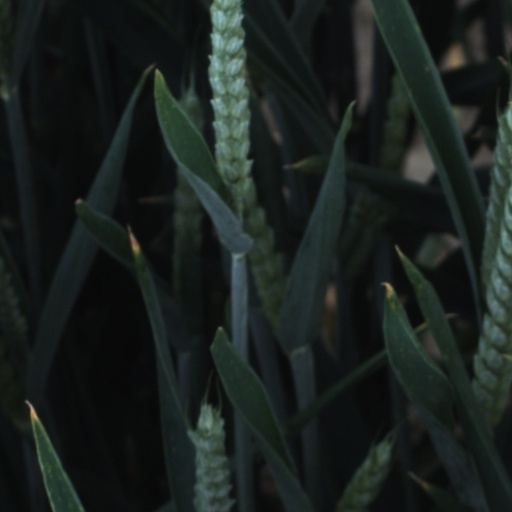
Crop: wheat